Quinton Griffith

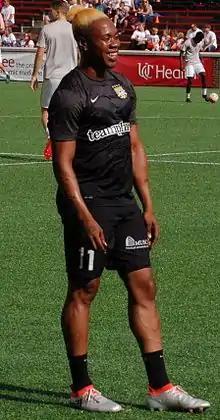
Griffith with Charleston Battery in 2016

Quinton Griffith (born 27 February 1992) is an Antiguan professional footballer who plays for Five Islands and captains the Antigua and Barbuda national team.